Gennady Yagubov

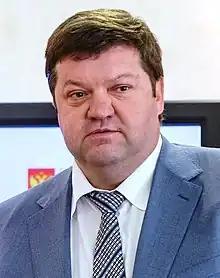

Gennady Vladimirovich Yagubov (born 17 April 1968) is a Russian politician serving as a senator from Stavropol Krai since 8 October 2021.